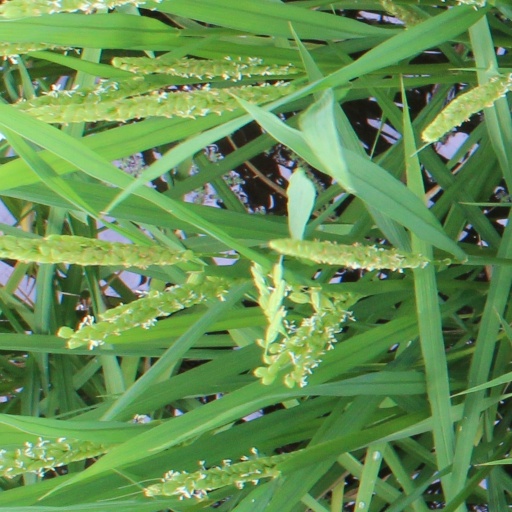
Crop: rice